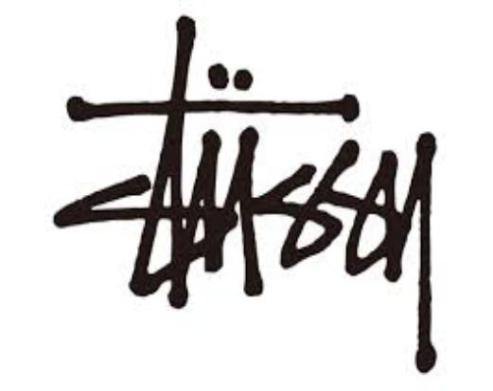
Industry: Clothes